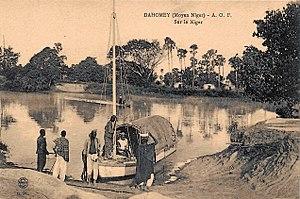
Carte postale - Dahomey (Moyen-Niger) - A. O. F - Sur le Niger
Edouard Viard, est un ingénieur et explorateur français, il fut chargé de mission pour le ministère de la Marine et des colonies françaises en Afrique de l'Ouest au XIXᵉ siècle.